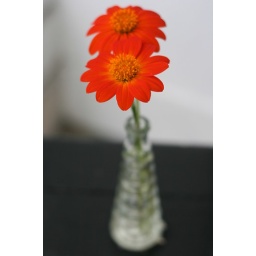
they had a sample of the garden's flowers in vases on a table on the porch